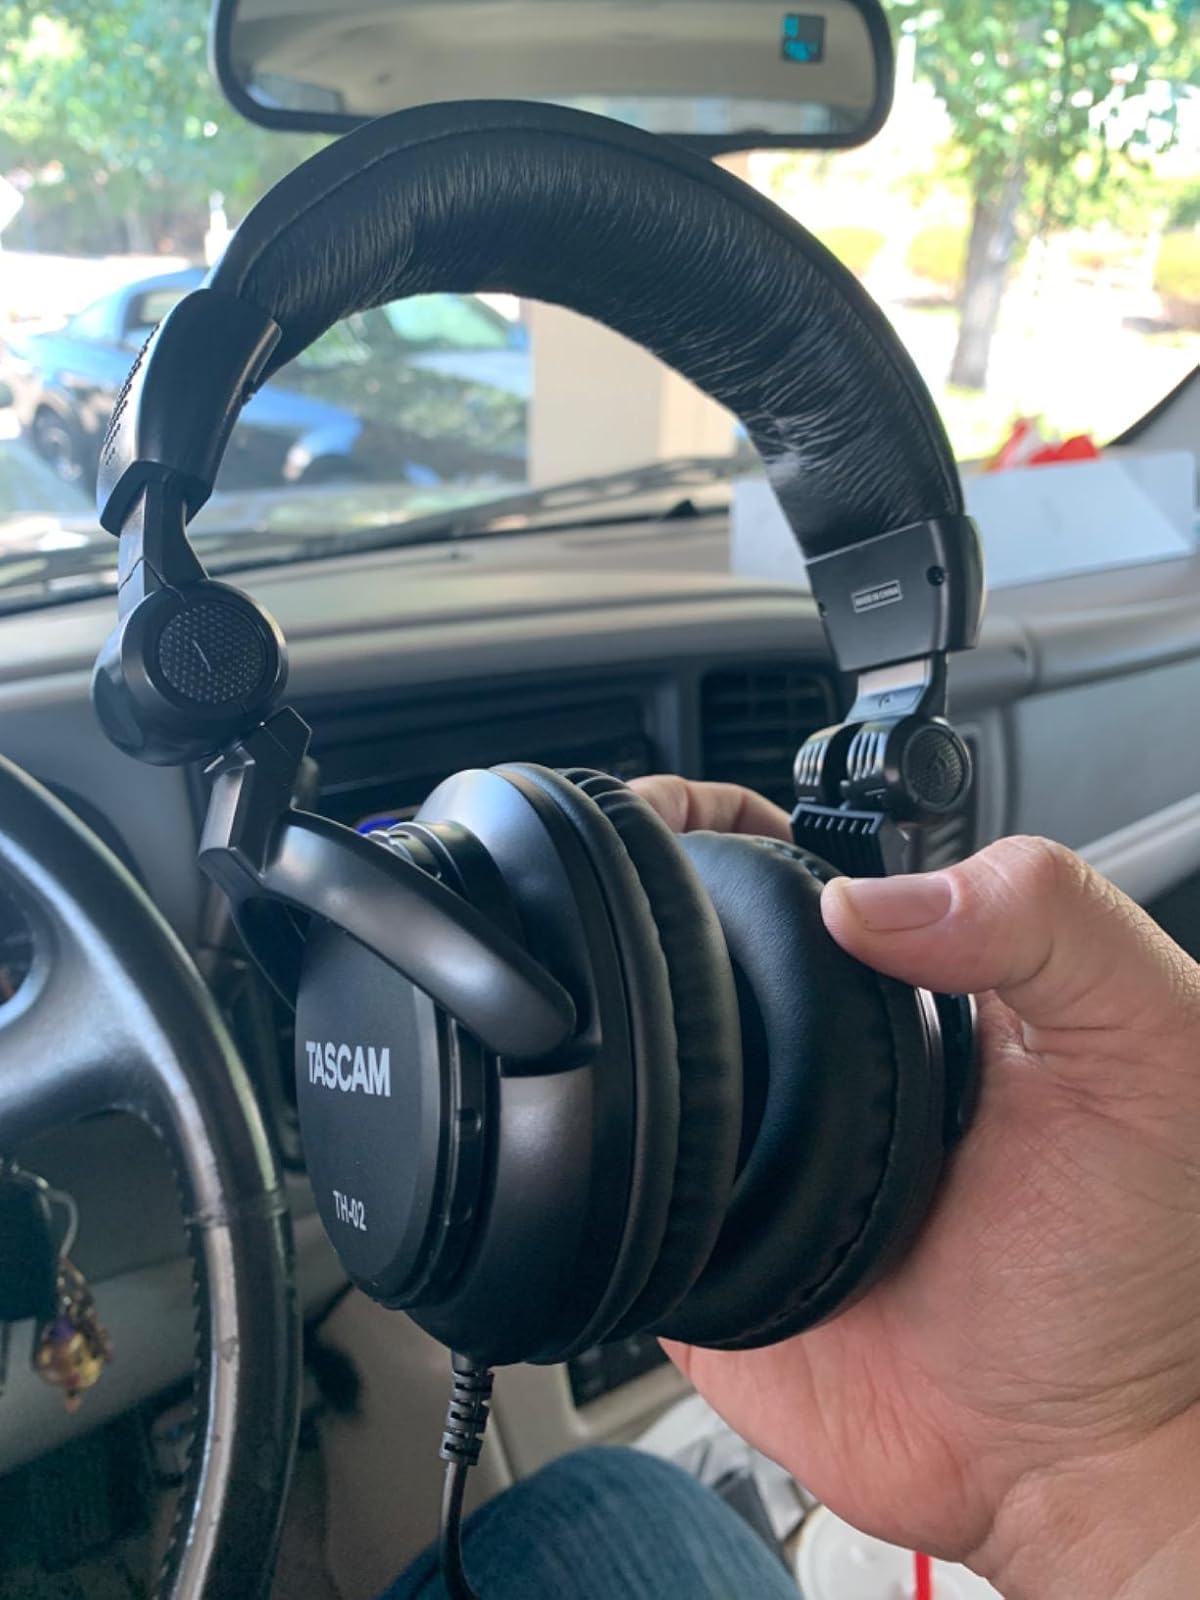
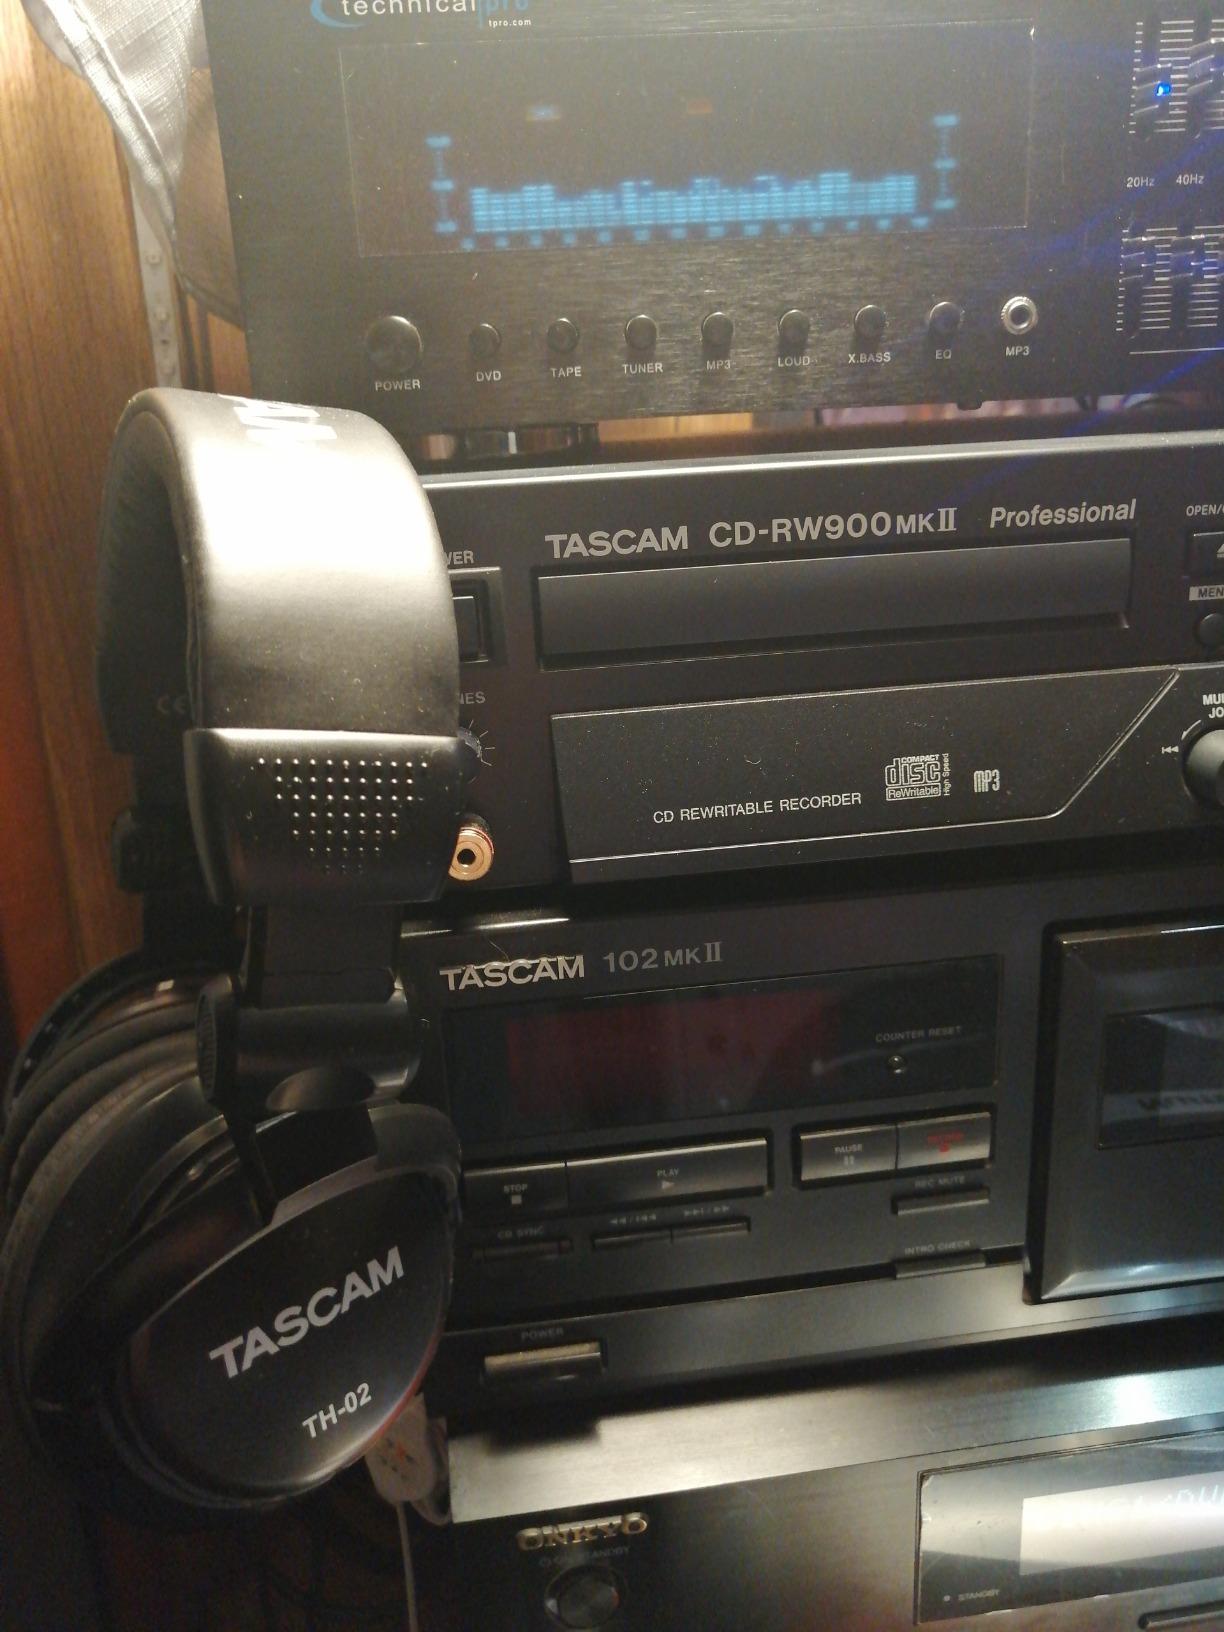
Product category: headphones
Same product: yes